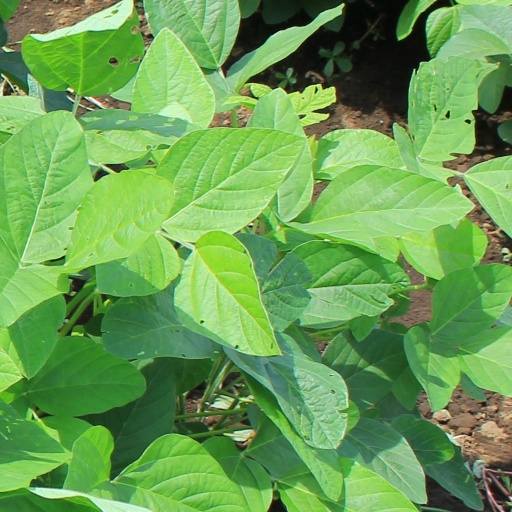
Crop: soybean